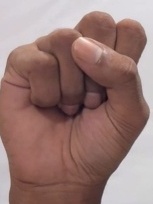
ASL sign: S